Viv Solomon-Otabor

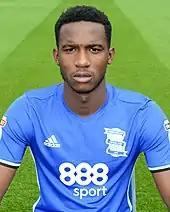
Viv Solomon-Otabor with Birmingham City in 2016

Birmingham took up the option for a further year on his contract, and he showed enough progress in pre-season and into the start of the 2015–16 season that manager Gary Rowett decided to keep him at the club instead of allowing him out on loan again. Rowett remarked on his physical development and his improved defensive work, rated him as "probably the quickest player we have got in the squad", and highlighted his having "roasted first team defenders in training". Solomon-Otabor was given a squad number "with a view to participation in" the second-round League Cup tie at home to Gillingham on 25 August 2015. He did indeed participate, as a second-half substitute, replacing Koby Arthur after 77 minutes. Birmingham won 2–0. He made his Football League debut on 15 September at home to Nottingham Forest, replacing David Cotterill for the last ten minutes of what proved to be Birmingham's first defeat of the season.